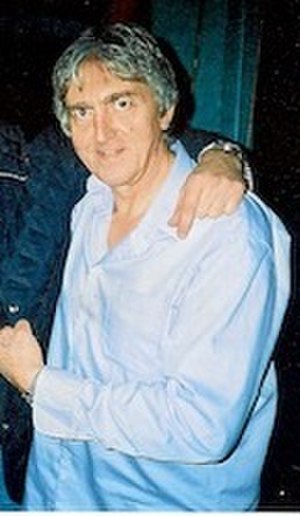
Allan Holdsworth
Allan Holdsworth var en britisk jazz-guitarist og komponist.